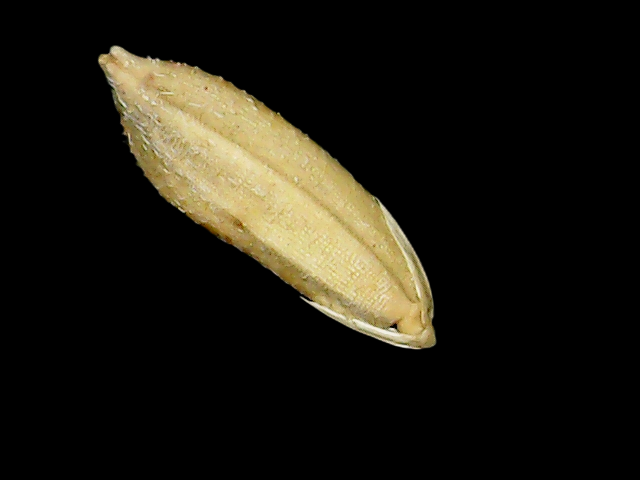
Rice variety: Bd51